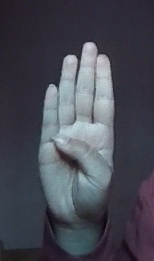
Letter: kaaf